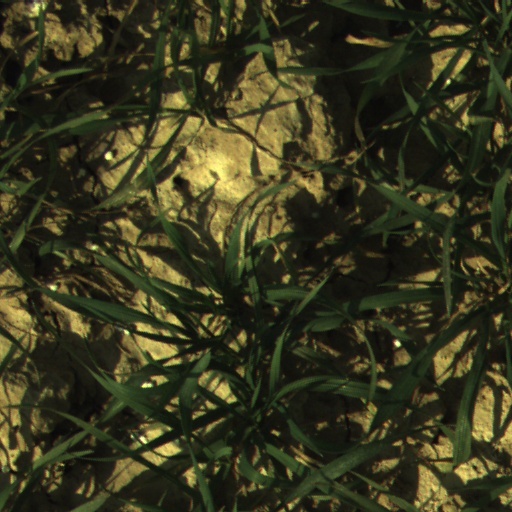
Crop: wheat